Tom Smith (confectioner)

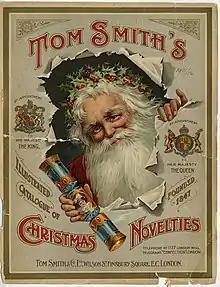
Catalogue for Tom Smith's Christmas Novelties from 1911

As interest in his bonbons began to wane Smith had to come up with new ideas to promote sales. His first idea was to include love messages in the wrappers of the sweets in a similar way to that found in fortune cookies. In 1849 Smith replaced the bonbon with such items as fans, jewellery and trinkets. In 1860 Smith added the 'snap' element, the myth being that he added this when he heard the crackle of a log on a fire. In reality 'Waterloo Crackers' as they were sometimes called had been around for decades by 1860 after the discovery of silver fulminate by the chemist Edward Charles Howard in 1800 and its further development by Luigi Valentino Brugnatelli in 1802 of a safe way of using it in amusements and for practical jokes. Smith bought the design and formula for the "snap" in his crackers from a chemist called Tom Brown who had worked for the Brocks Fireworks company.